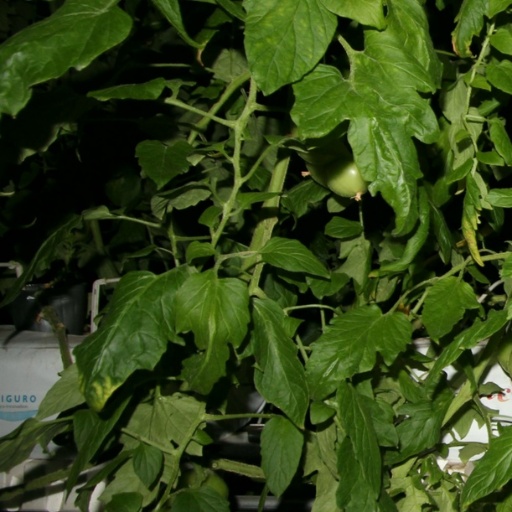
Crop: tomato